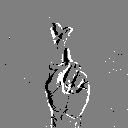
ASL letter: r